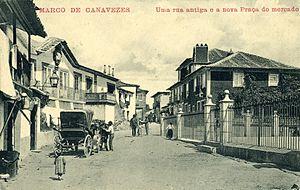
Vue d'une rue de Marco de Canavezes, portugal, avec la place du marché. 1904